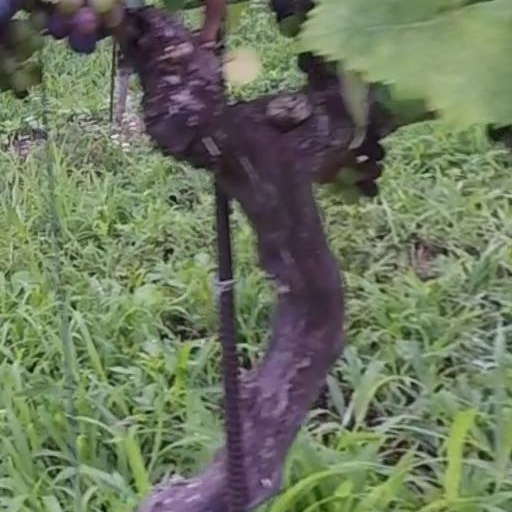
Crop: grape